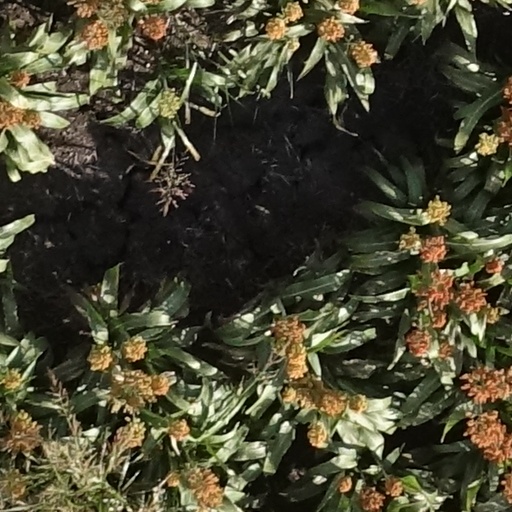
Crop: sorghum